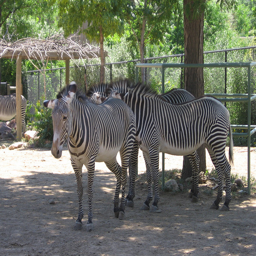
A group of zebras standing in a dirt enclosure.
Four zebra are standing close together beside a tree.
A couple of zebras in a dirt field
A large group of zebra in a field.
Three zebra standing together under a tree in a fenced enclosure.